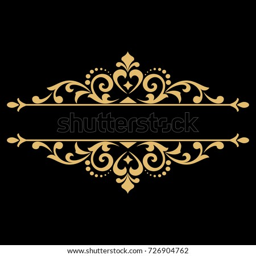
vintage gold frame on a black background .